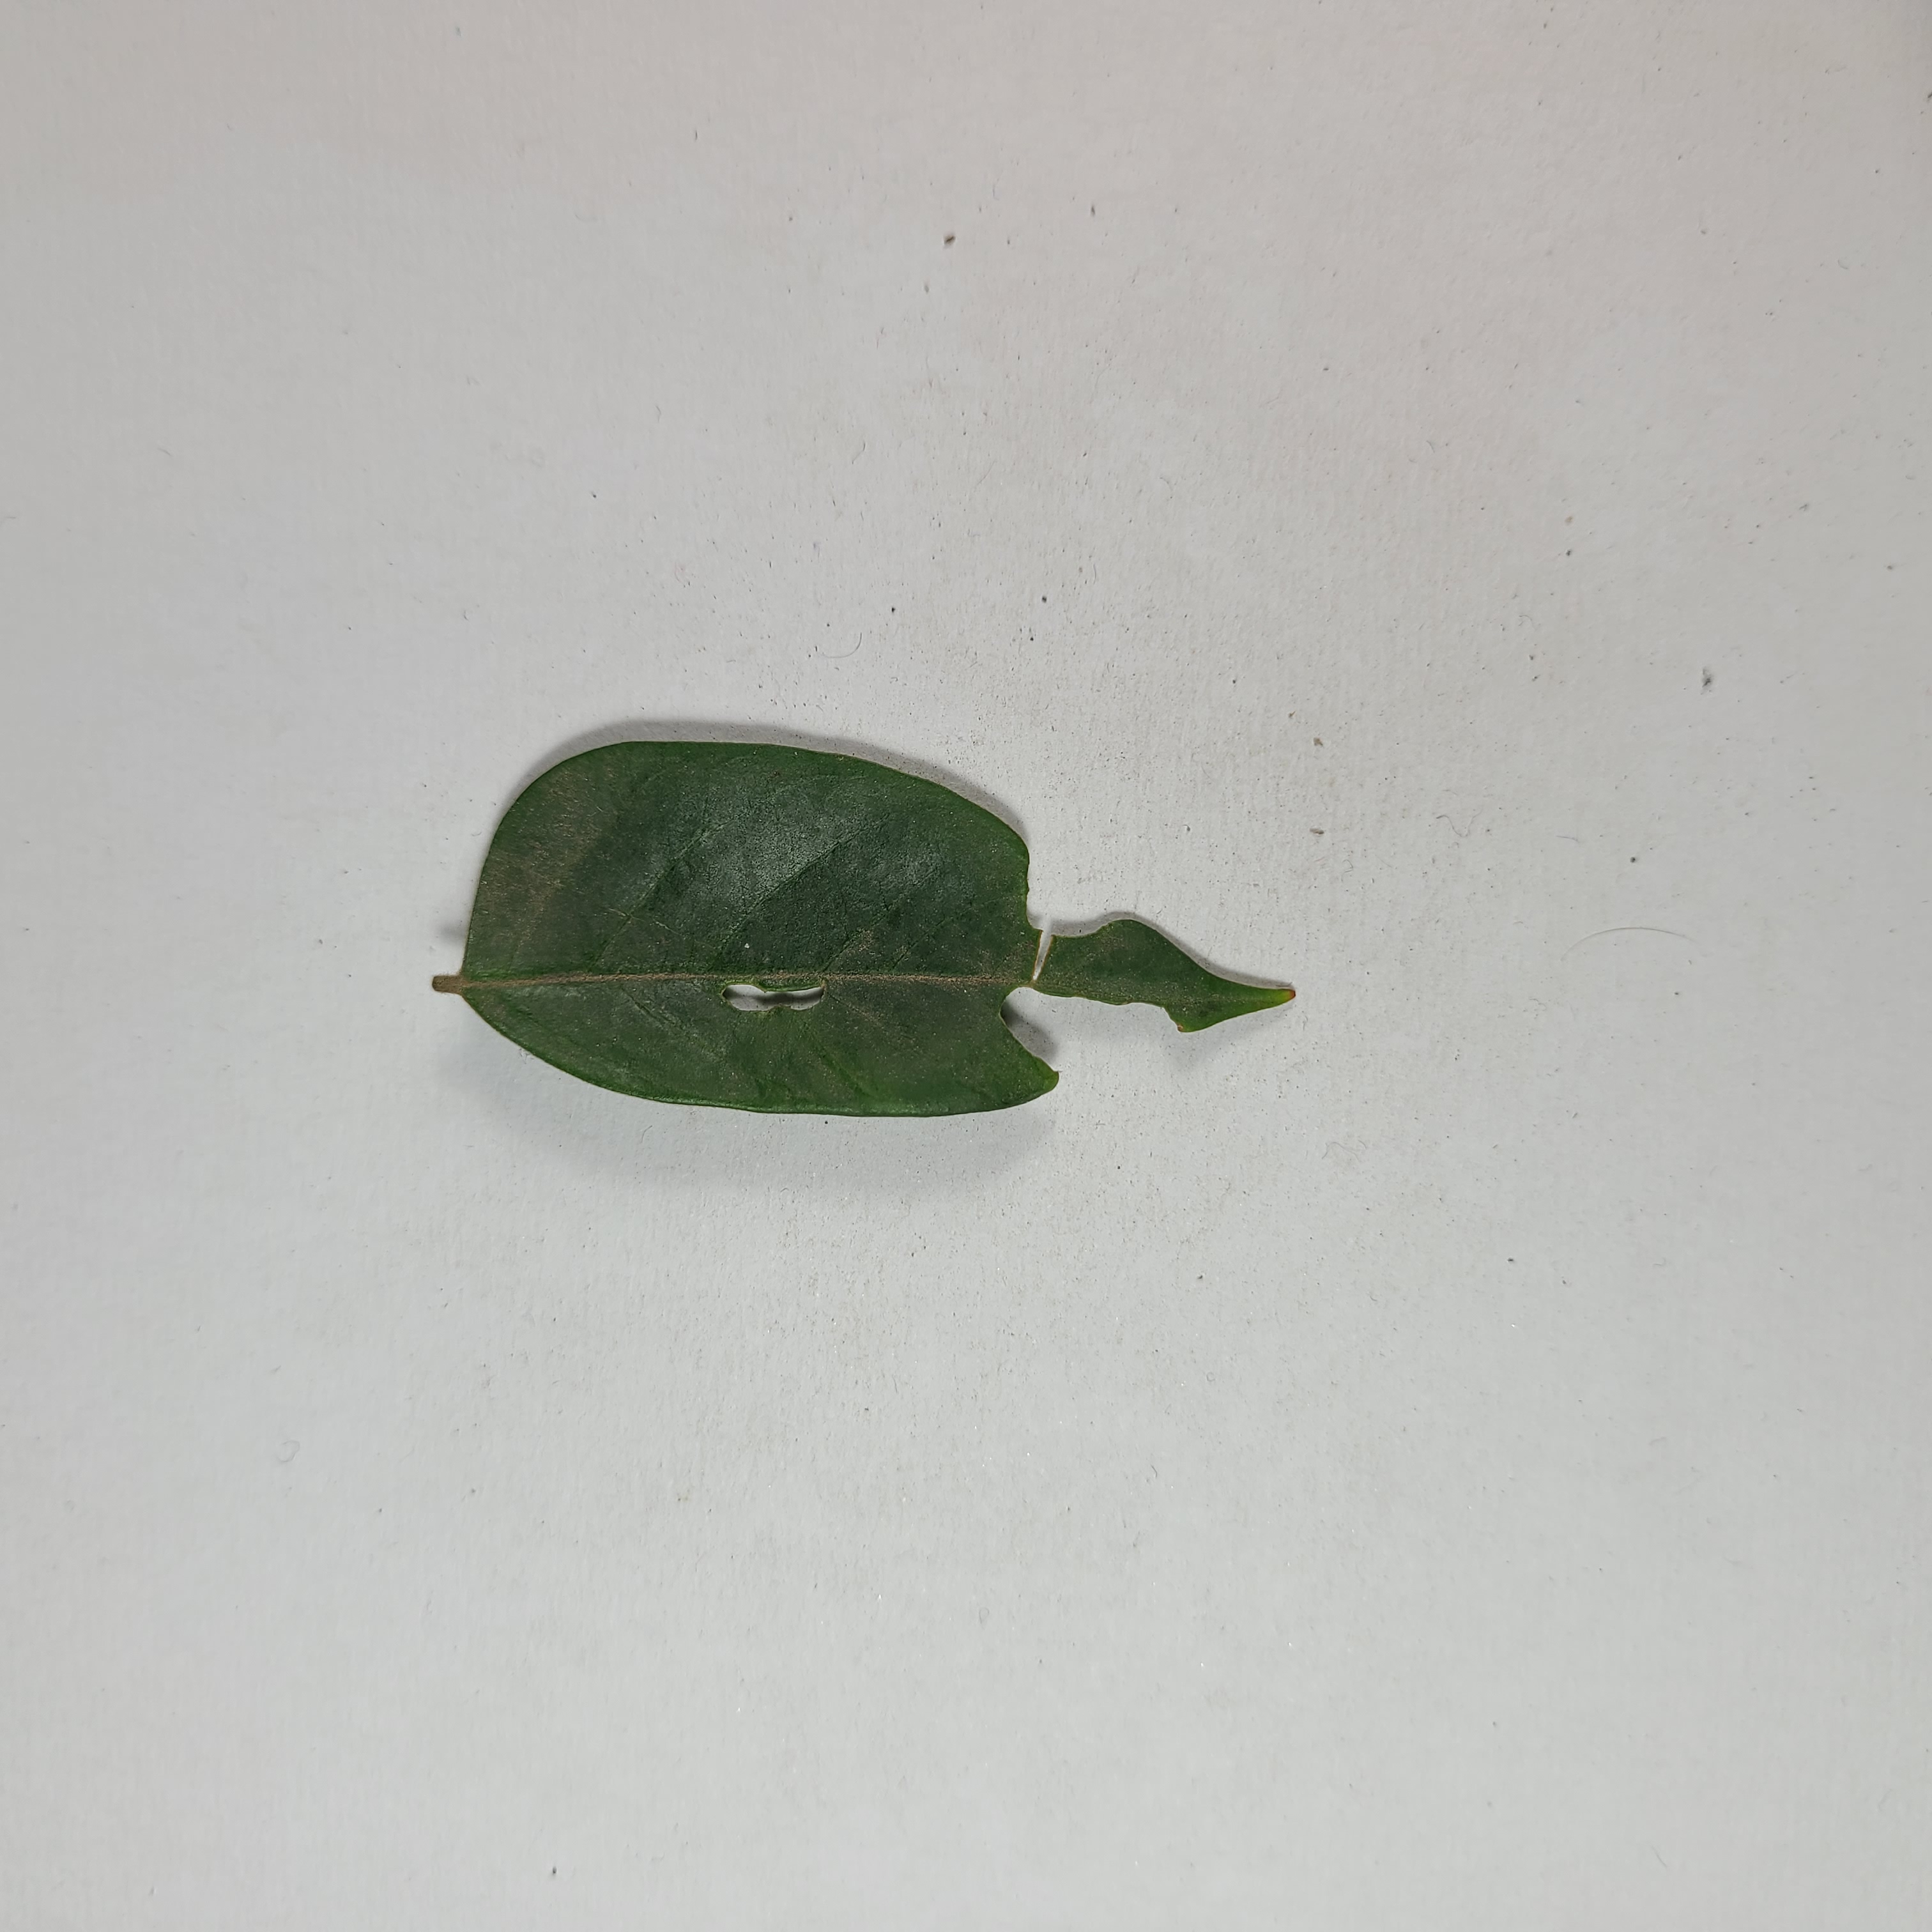
Label: Insect Hole leaves